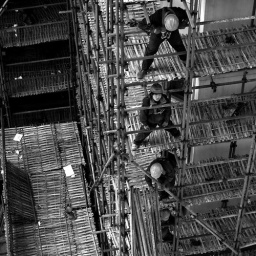
I could not resist. I stepped out of my bedroom window yesterday, and wandered around my building.